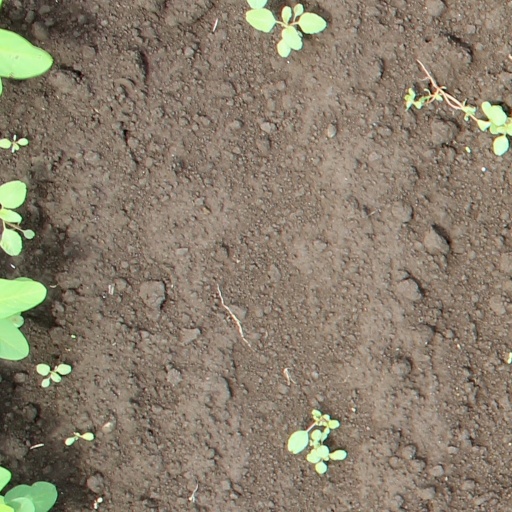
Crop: soybean